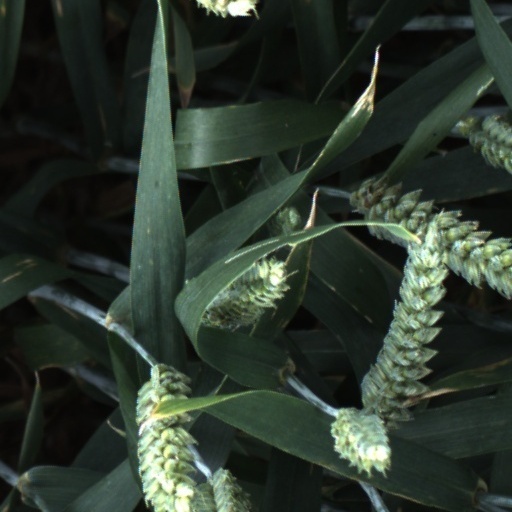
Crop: wheat